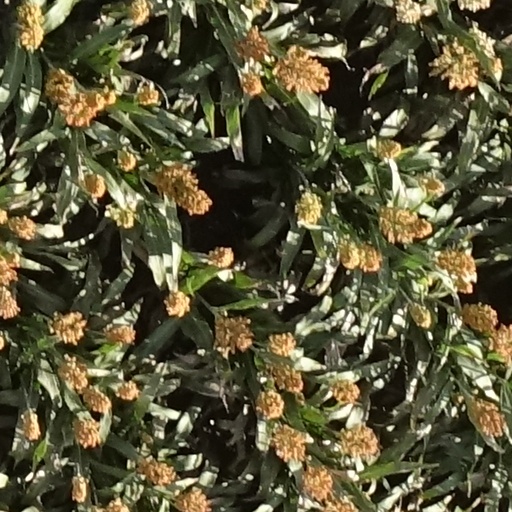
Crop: sorghum